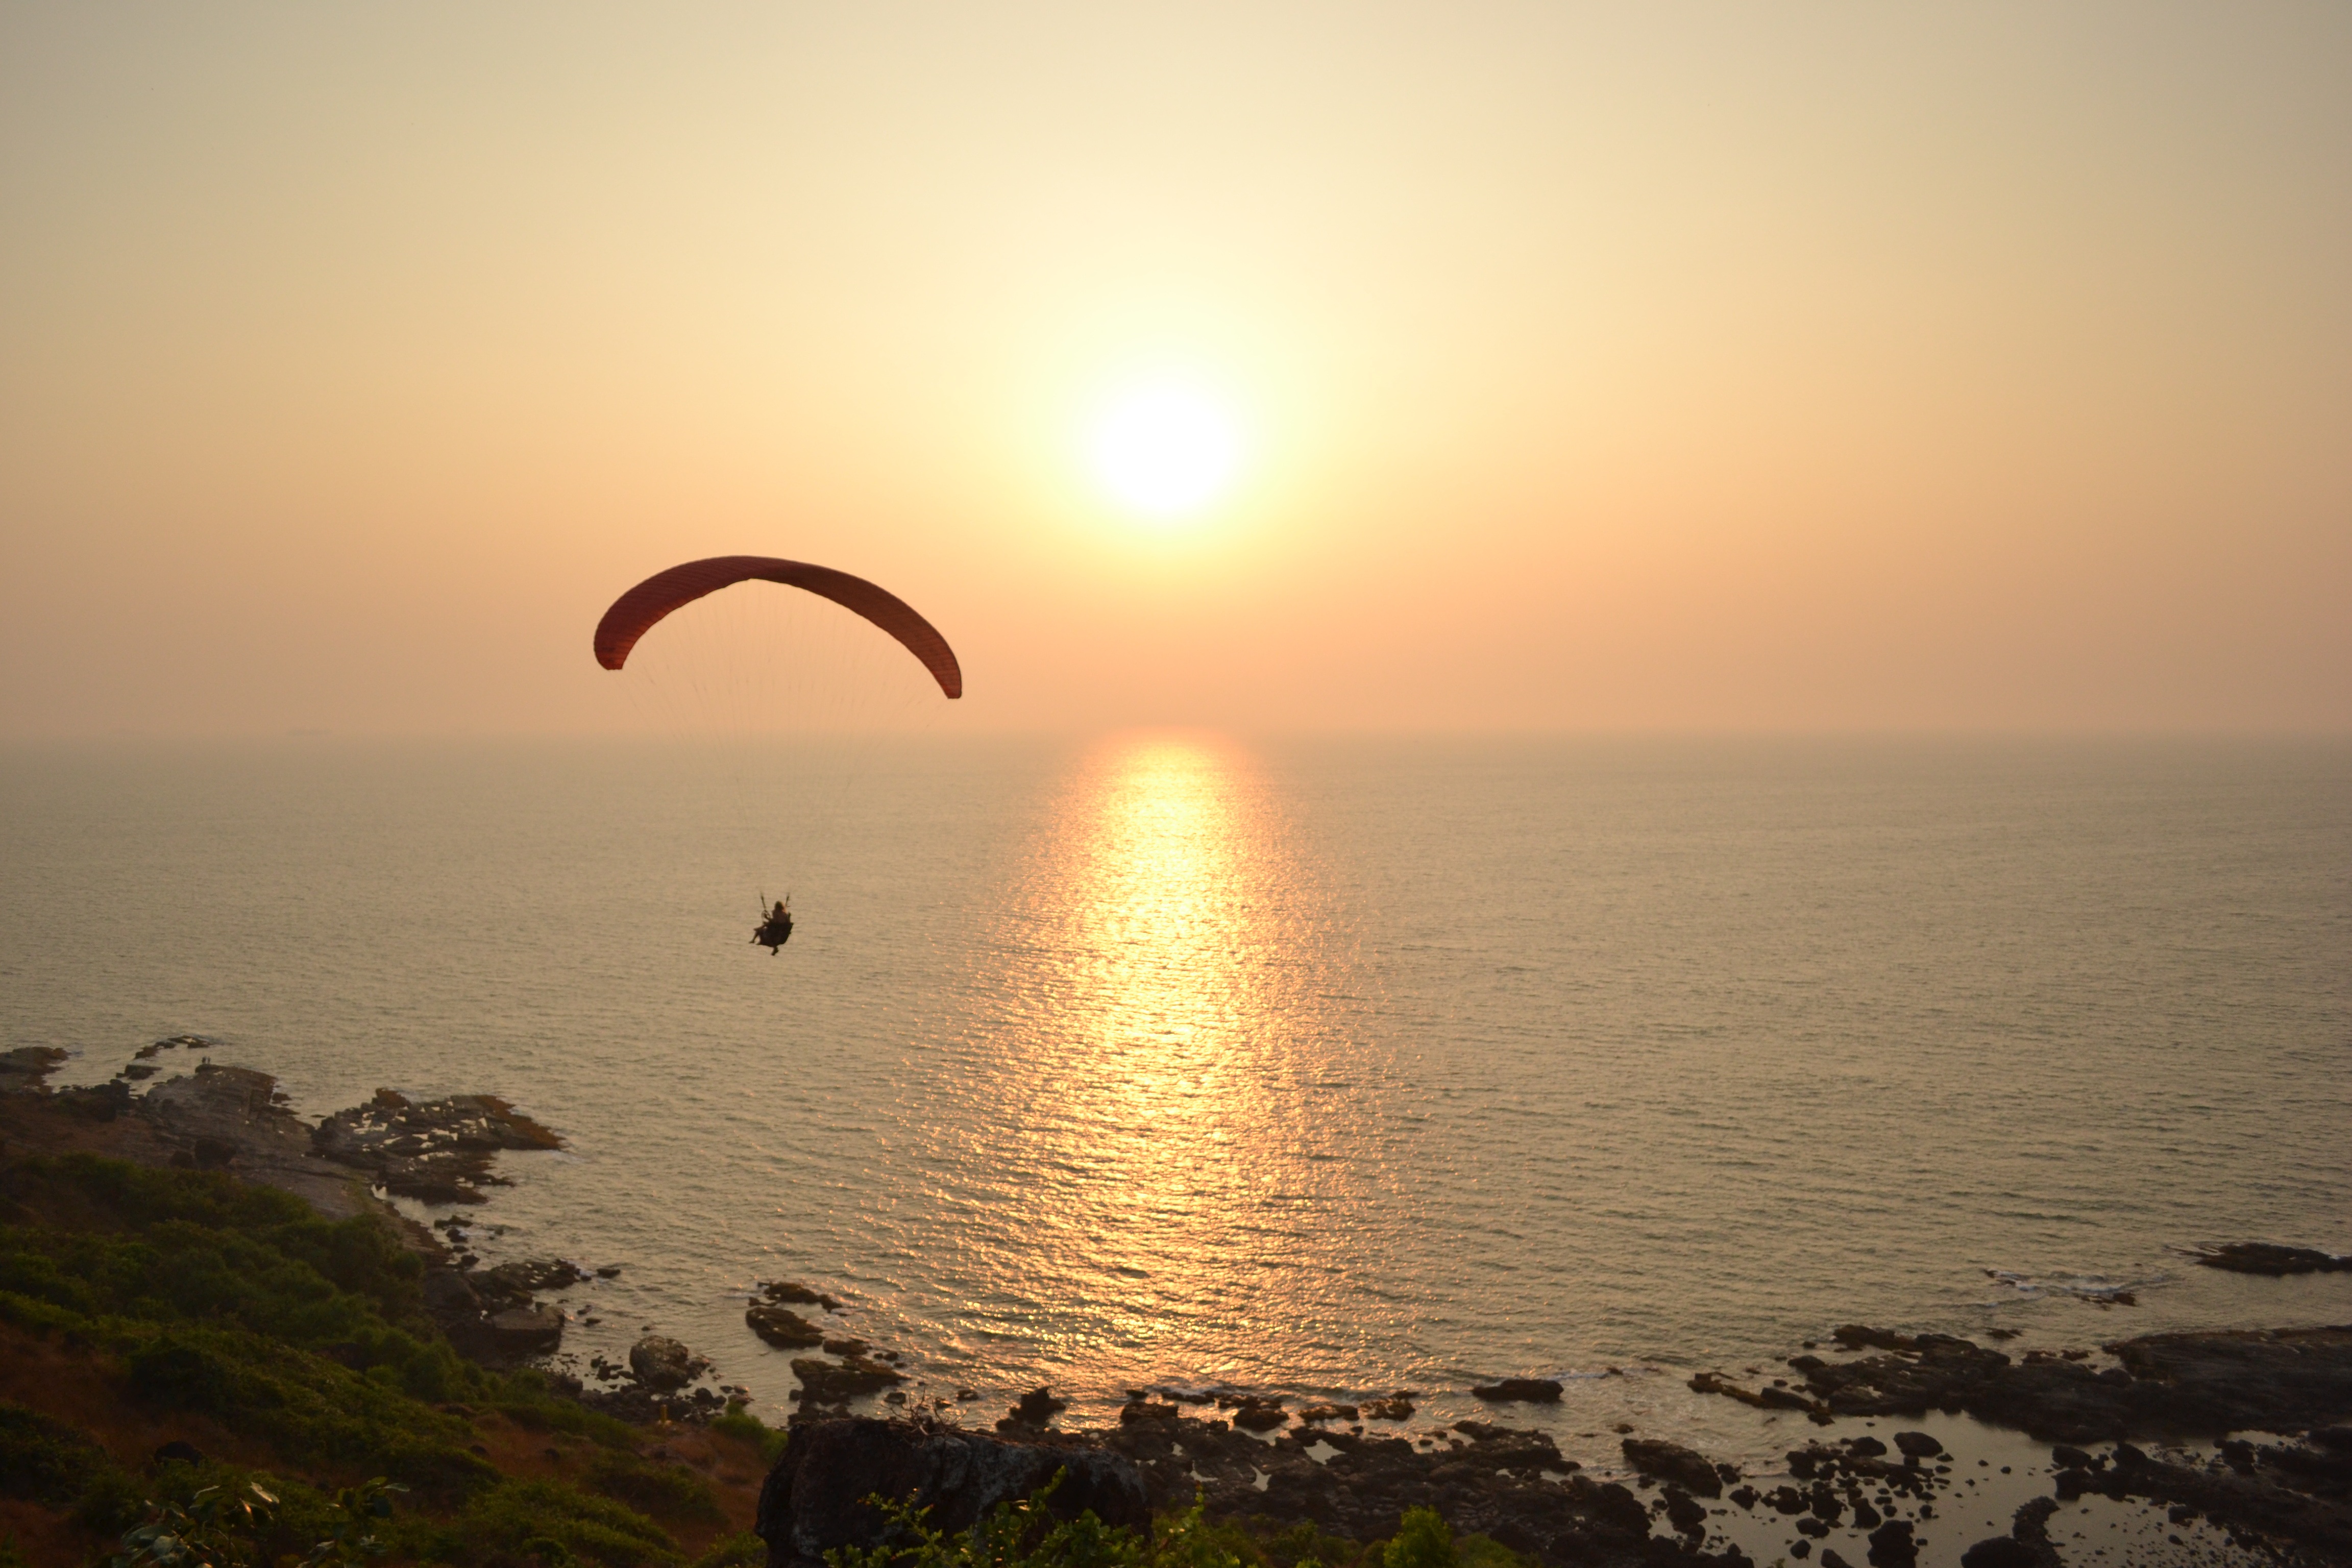
beach, sea, coast, nature, ocean, horizon, sun, sunrise, sunset, sunlight, morning, wave, dawn, summer, vacation, dusk, evening, blue sky, clouds, goa, atmospheric phenomenon